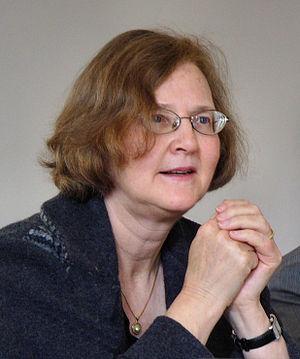
Elizabeth H. Blackburn, née le 26 novembre 1948 à Hobart en Tasmanie, est une biologiste moléculaire américaine d'origine australienne qui a découvert la télomérase. Elle a recu le Prix Nobel de physiologie ou médecine en 2009 avec Carol Greider et Jack Szostak. Photo prise dans l'université Goethe de Francfort. Русский: Элизабет Блэкбёрн (род. 26 ноября 1948 года в Хобарте, Австралия), американский биолог, исследователь теломеразы, лауреат Нобелевской премии по физиологии и медицине за 2009 год. Фотография сделана в Университете Гёте Франкфурта-на-Майне, Германия.
Elizabeth H. Blackburn, née le 26 novembre 1948 à Hobart en Tasmanie, est une biologiste moléculaire américaine d'origine australienne. Chercheuse à l'Université de Californie, à San Francisco, son travail porte sur l'étude des fonctions des télomères qui sont des structures dynamiques présentes à l'extrémité des chromosomes et jouent un rôle de protection. Elle est codécouvreuse de la télomérase, l'enzyme qui permet de conserver la longueur du chromosome en ajoutant une structure spécifique à chaque extrémité : le télomère. Elle a également travaillé sur l'éthique médicale, et a été la présidente, révoquée par George W. Bush, du conseil présidentiel sur la bioéthique.